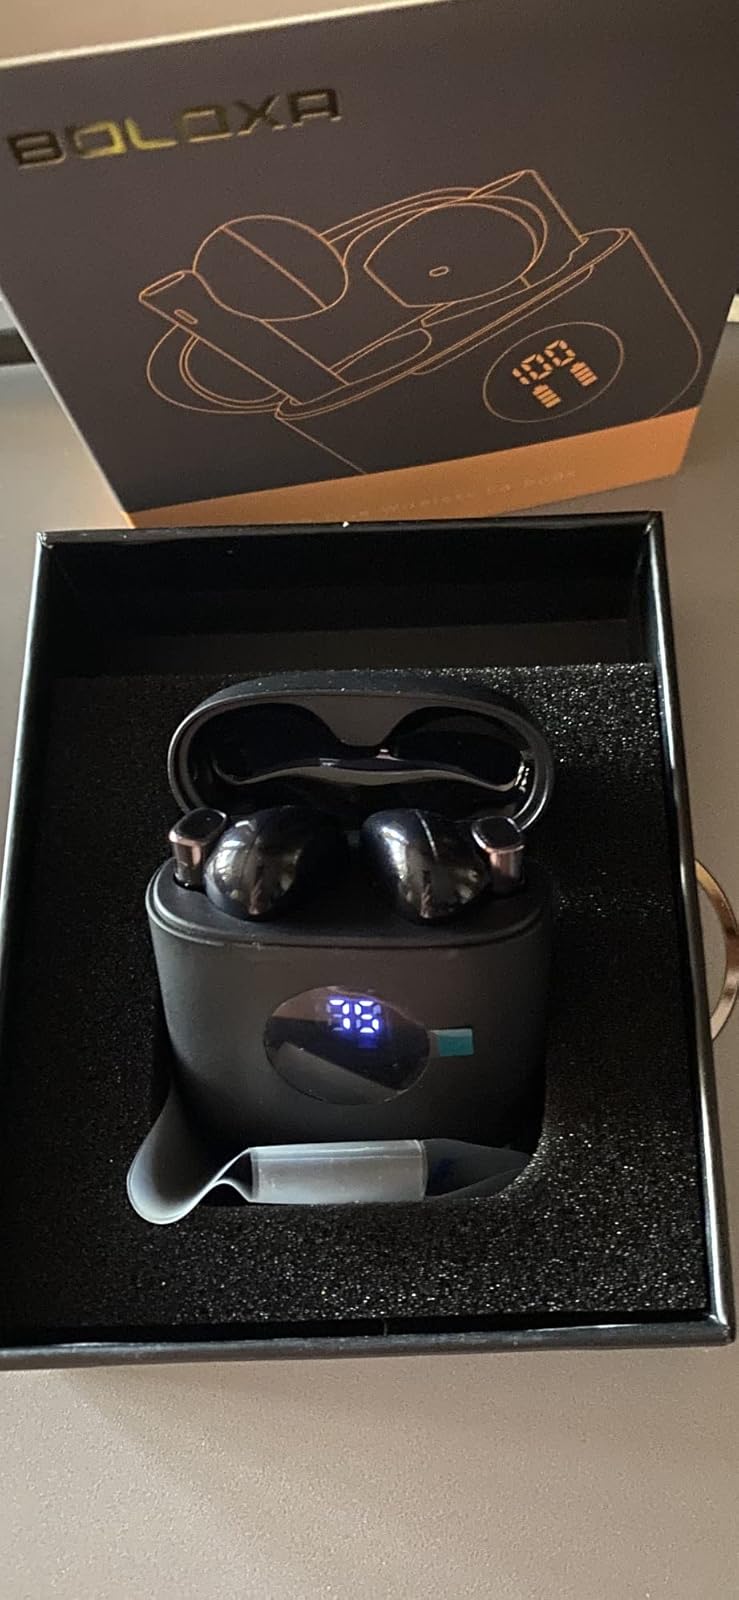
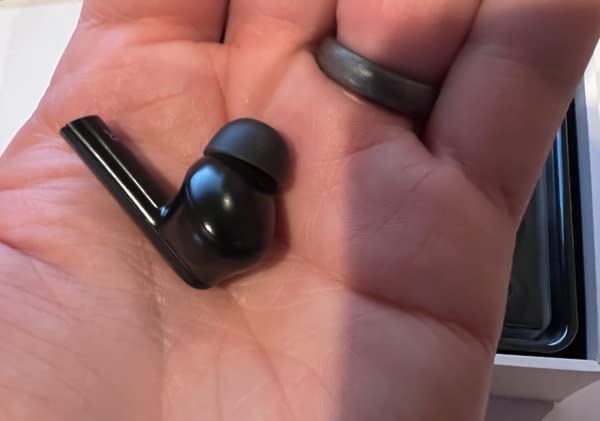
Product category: earbuds
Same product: no